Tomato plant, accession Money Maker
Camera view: vertical (180 deg); turntable rotation: 300 degrees
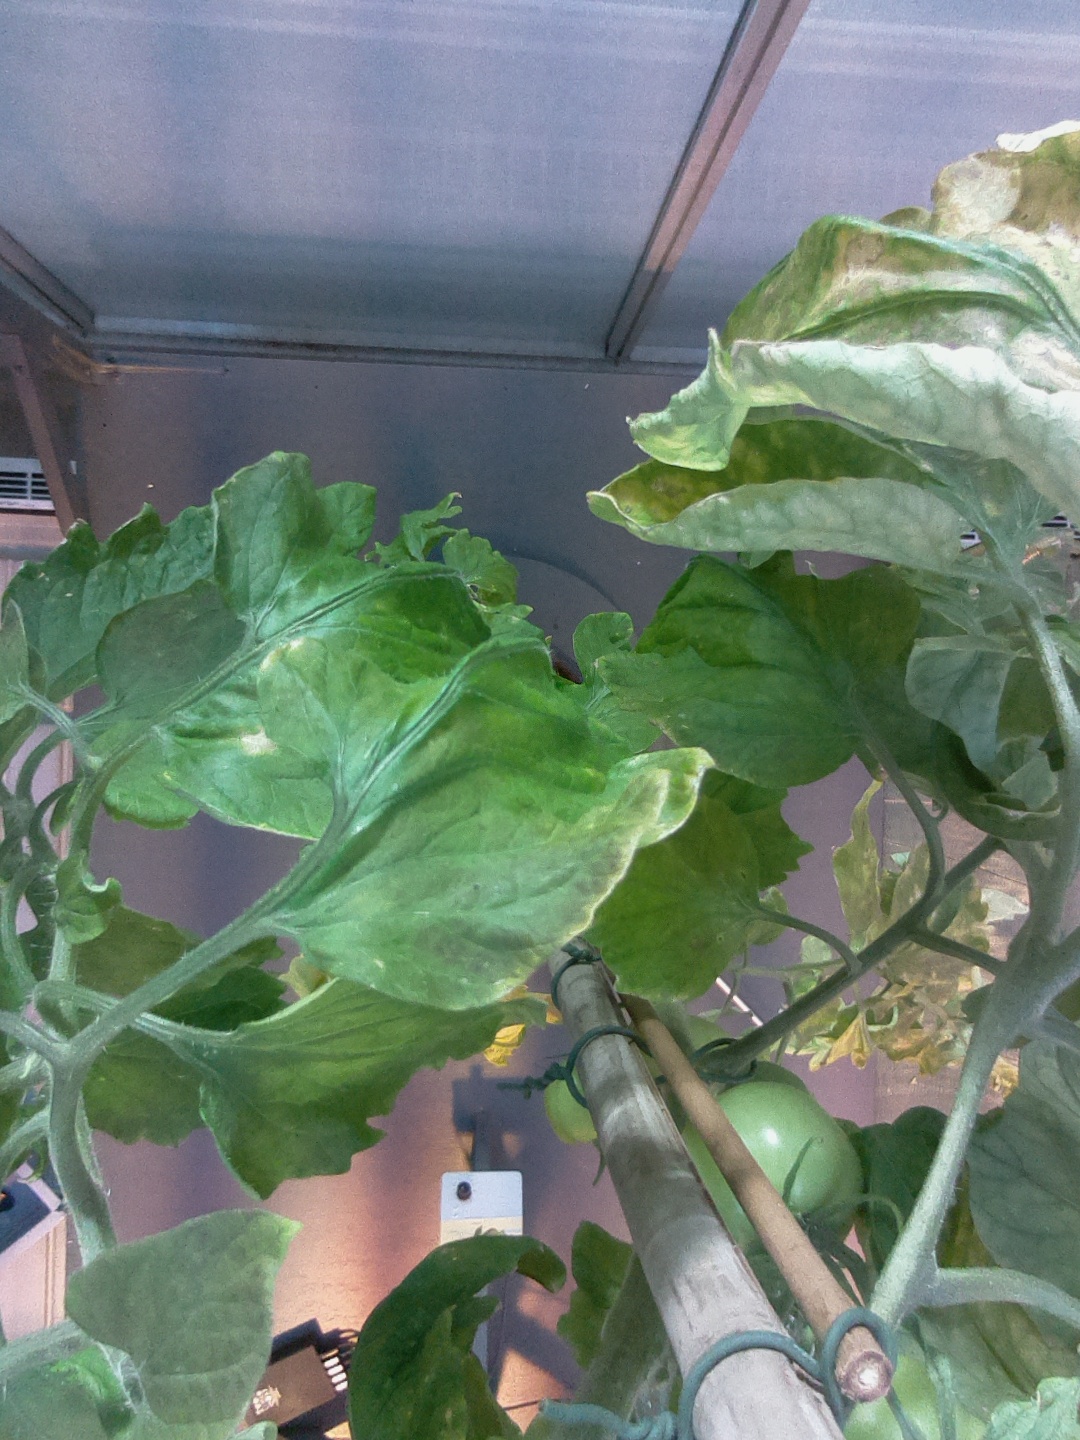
BBCH growth stage 79: 90% -100% of final fruit size